Flash Point: Fire Rescue

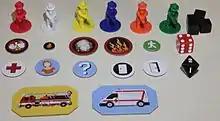
Flashpoint game pieces

Players are firefighters who at the simplest "family" level can move, put out fires, cut through walls and rescue victims; higher levels introduce specialized roles such as the fire captain, the engine operator, hazmat technicians and paramedics. The game "owe[s] a lot to Pandemic".